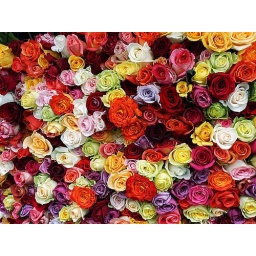
I found a rose vendor as I was walking through a farmers market in the Marais district of Paris.